Outlines of a Critique of Political Economy

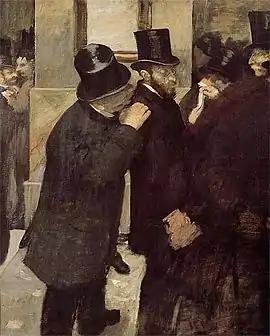
At The Stock Exchange - painting by Edgar Degas

He then goes on to claim that if this continues, everyone will have to become a speculator, enriching themselves in a calculated matter at the expense of her fellow human beings. The immorality of speculation will even see natural disasters etc. as an "investment opportunity". The culmination of this is the stock exchange, where mankind and history is demoted to a means to an end, by the gambling speculator. The truth of the relation of competition is rather in Engels view the relation of consumption to productivity. Which would be the only competition in a world which was worthy of mankind.